La Cava Bible

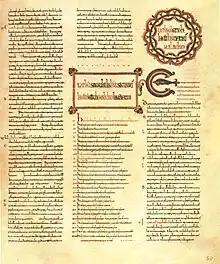
Folio 69r of the La Cava Bible

The decoration of the La Cava Bible is limited to the four crosses mentioned above, frames surrounding explicits and titles, and decorated initials. There are two linear, compass drawn Crosses, one serving as frontispiece on folio 1 verso, and the other in the introduction to the prophetical books on folio 143 recto. On folio 100 verso the title frame for the Psalms is in the form of a cross. The text on folio 220 verso, which contains the prefaces by Jerome used to introduce the New Testament, is written in the form of a cross. This text is written in red, white and yellow inks on a blue-stained folio. There is one other folio stained blue and three folios stained purple in this manuscript. The frames surrounding the explicits and titles are similar in form to frames found in the earliest medieval illuminated books. However, Danila exploited brilliant and contrasting hues of color not found in earlier manuscripts. The decorated initials include initial types commonly associated with Merovingian illumination. However similar initials also occurred in Visigothic manuscripts.